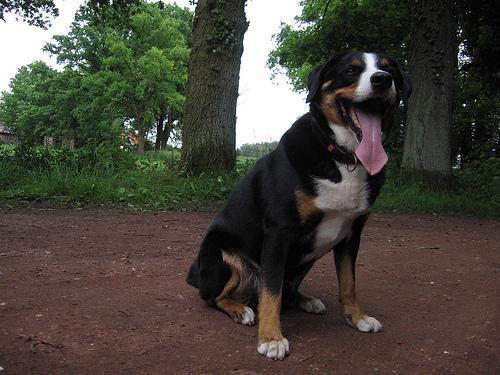
Appenzeller